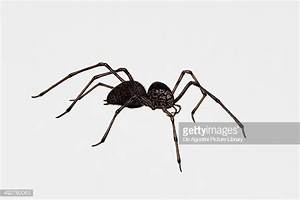
Label: spider